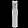
Label: Dress